George H. Richmond

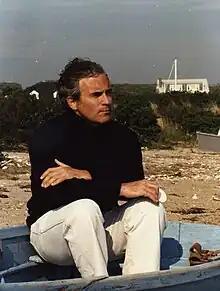
George Richmond

George H. Richmond (1944–2004) was an American educator who introduced the concept of the MicroSociety to American primary education.